Feelin Kinda Free

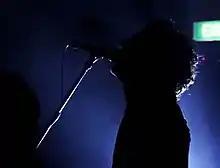
The Drones performing in 2016

The opener "Private Execution" "starts with a familiar cacophony of guitar noise" that "suggests Muse by way of King Crimson" and features "guttural bass lines". The song has been described as "industrial, Sigur Ros-ian post-rock", and the guitars during its ending climax earned comparisons to the "Sicilian strings" from "The Godfather" soundtrack. Its lyrics explore several themes, including violence in relation to human history, and references the Bali Nine. The following track "Taman Shud" (released as a single) mentions the infamous, unsolved 1948 murder case of the same name, and has been described as "at once a glorious celebration of the best qualities of Australiana and a vitriolic riposte to all that’s ill in the lucky country" Liddiard has described the song as a "big piss off [to those who] try to lay down the rules and the terms, tell you what you have to do to be Australian". The music has been described as "arrythmic", "stark", "jagged" and "simmer(ing) with atonal uneasiness". The lyrics to "Then They Came For Me" references the poem "First they came..." by Martin Niemöller and deals with the subject of immigration from the point of view of a refugee whilst the music has been described as "idiosyncratic" and "anti-anthemic". The song's "high-pitched, airy whistle" effect - mimicking the Jericho trumpets mentioned in its lyrics - was created entirely on guitar. "To Think That I Once Loved You" is "an achingly sad ballad that skilfully treads the line between gentle and unnerving without a misstep" that has been musically described as "icy, downtempo electronica".